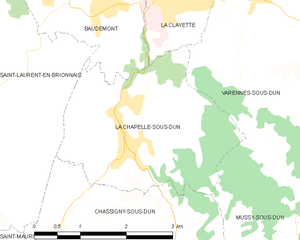
Carte des communes françaises